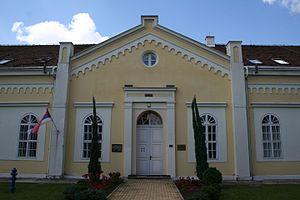
Le bâtiment du vieil hôpital à Šabac est situé à Šabac, dans le district de Mačva, en Serbie. Il est inscrit sur la liste des monuments culturels de grande importance de la République de Serbie.